Multiplex (sensor)

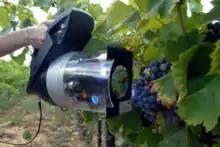
Multiplex is a sensor applied for ecophysiologic research

Multiplex sensor is a hand-held multiparametric optical sensor developed by Force-A. The sensor is a result of 15 years of research on plant autofluorescence conducted by the CNRS (National Center for Scientific Research) and University of Paris-Sud Orsay. It provides accurate and complete information on the physiological state of the crop, allowing real-time and non-destructive measurements of chlorophyll and polyphenols contents in leaves and fruits.